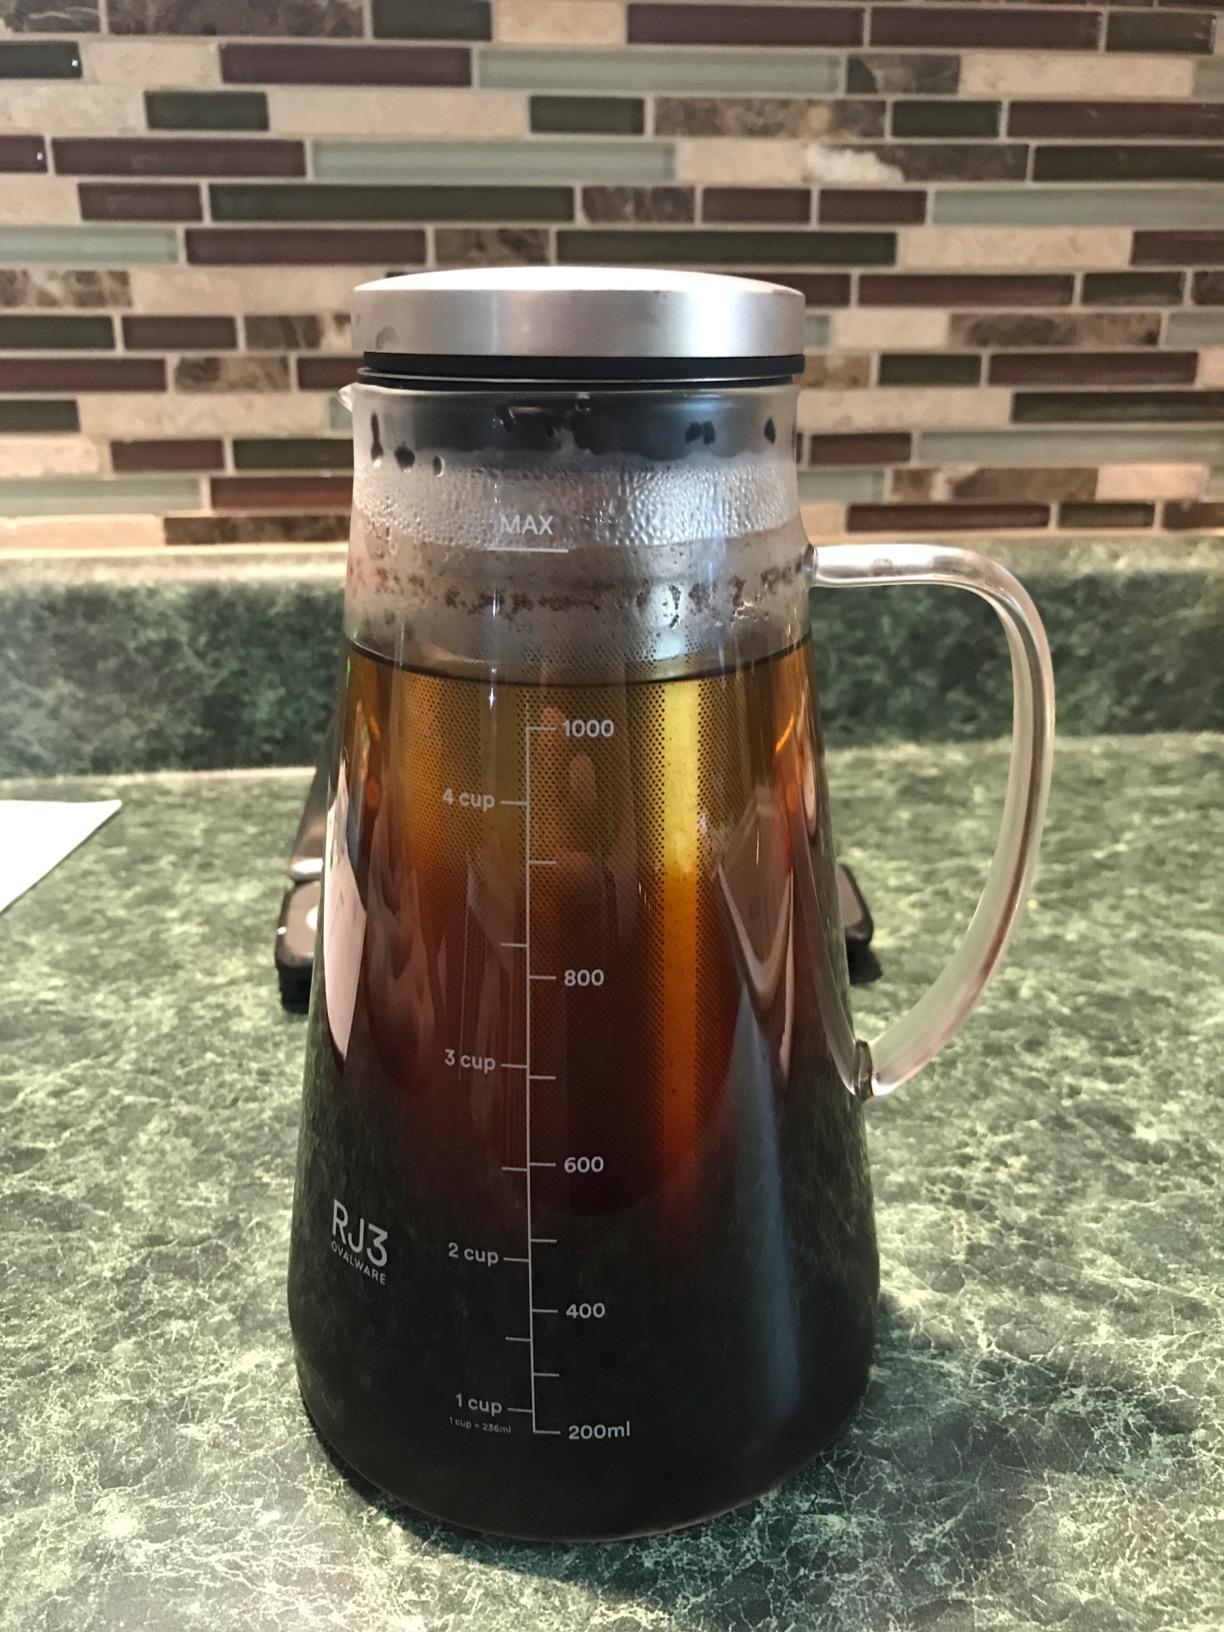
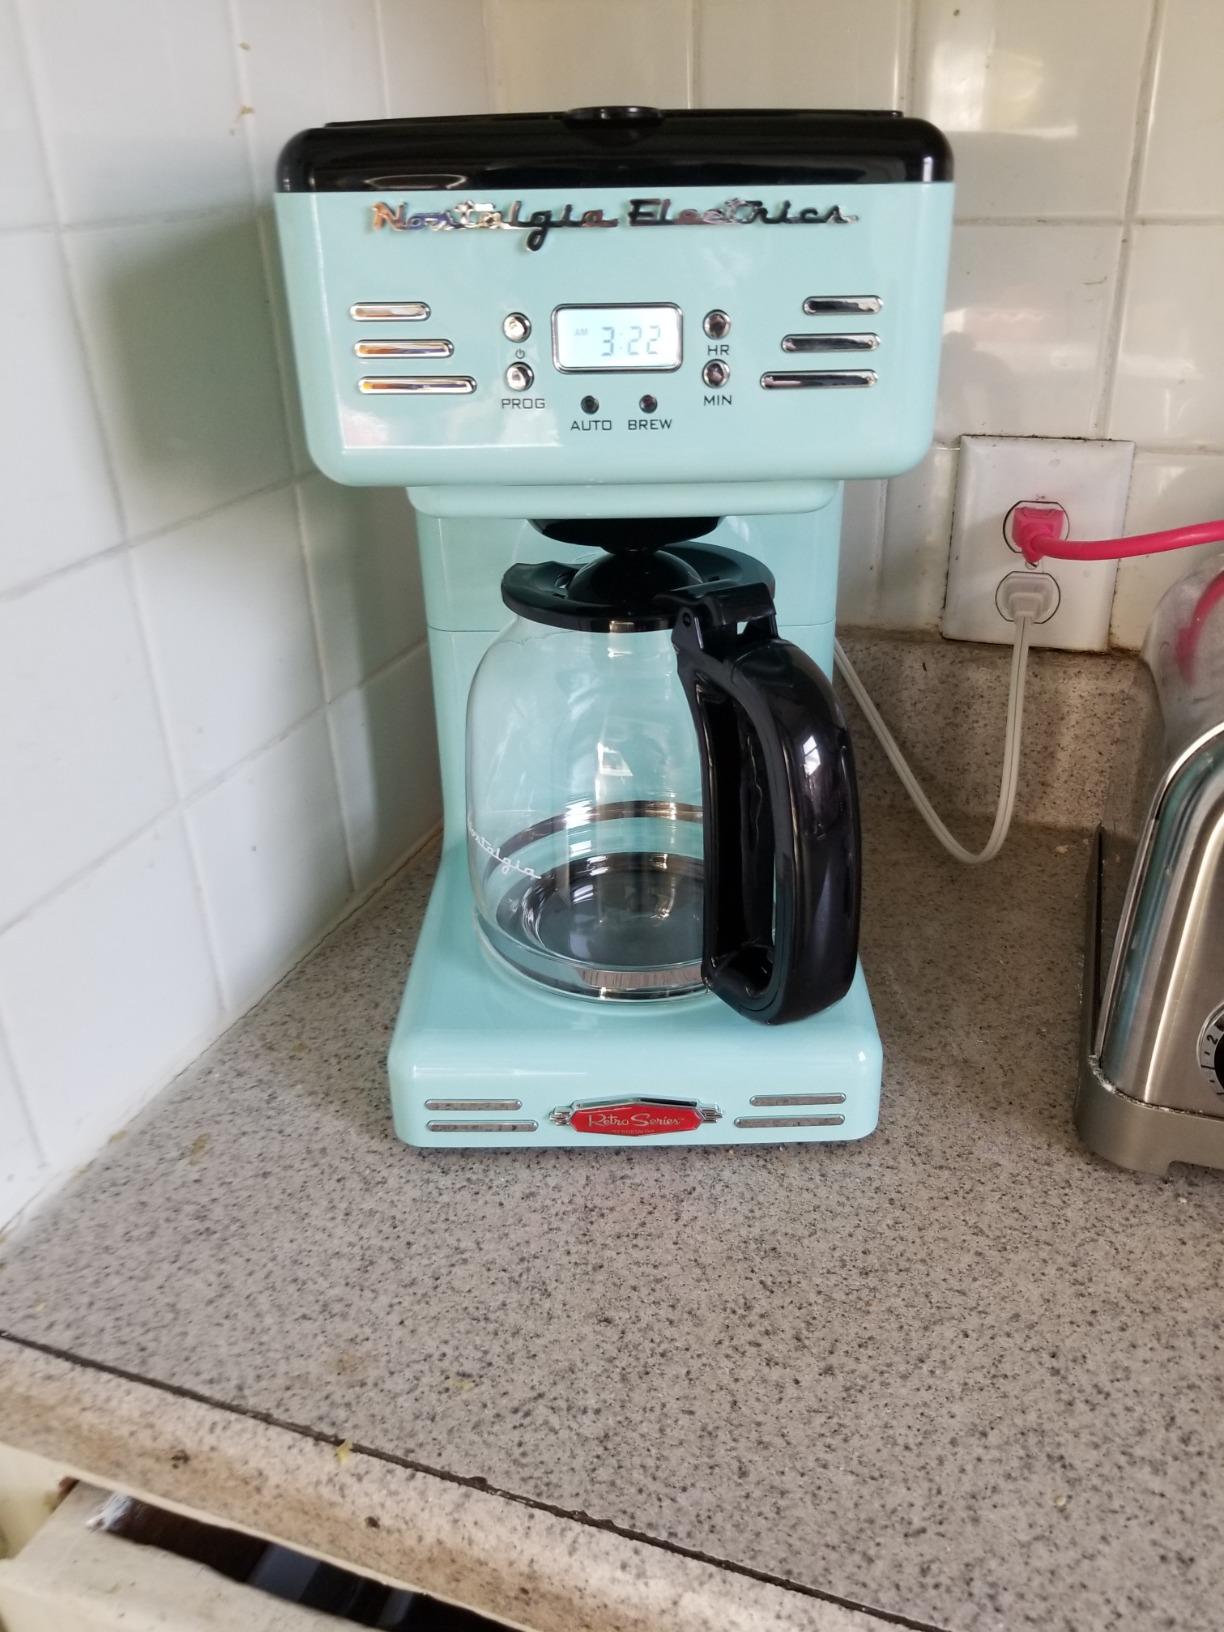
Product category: items_tea
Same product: no